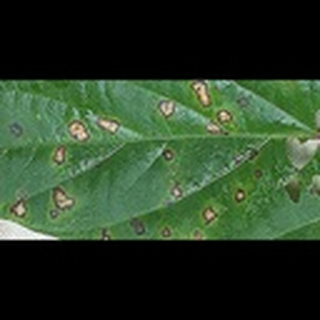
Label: cotton_target_spot